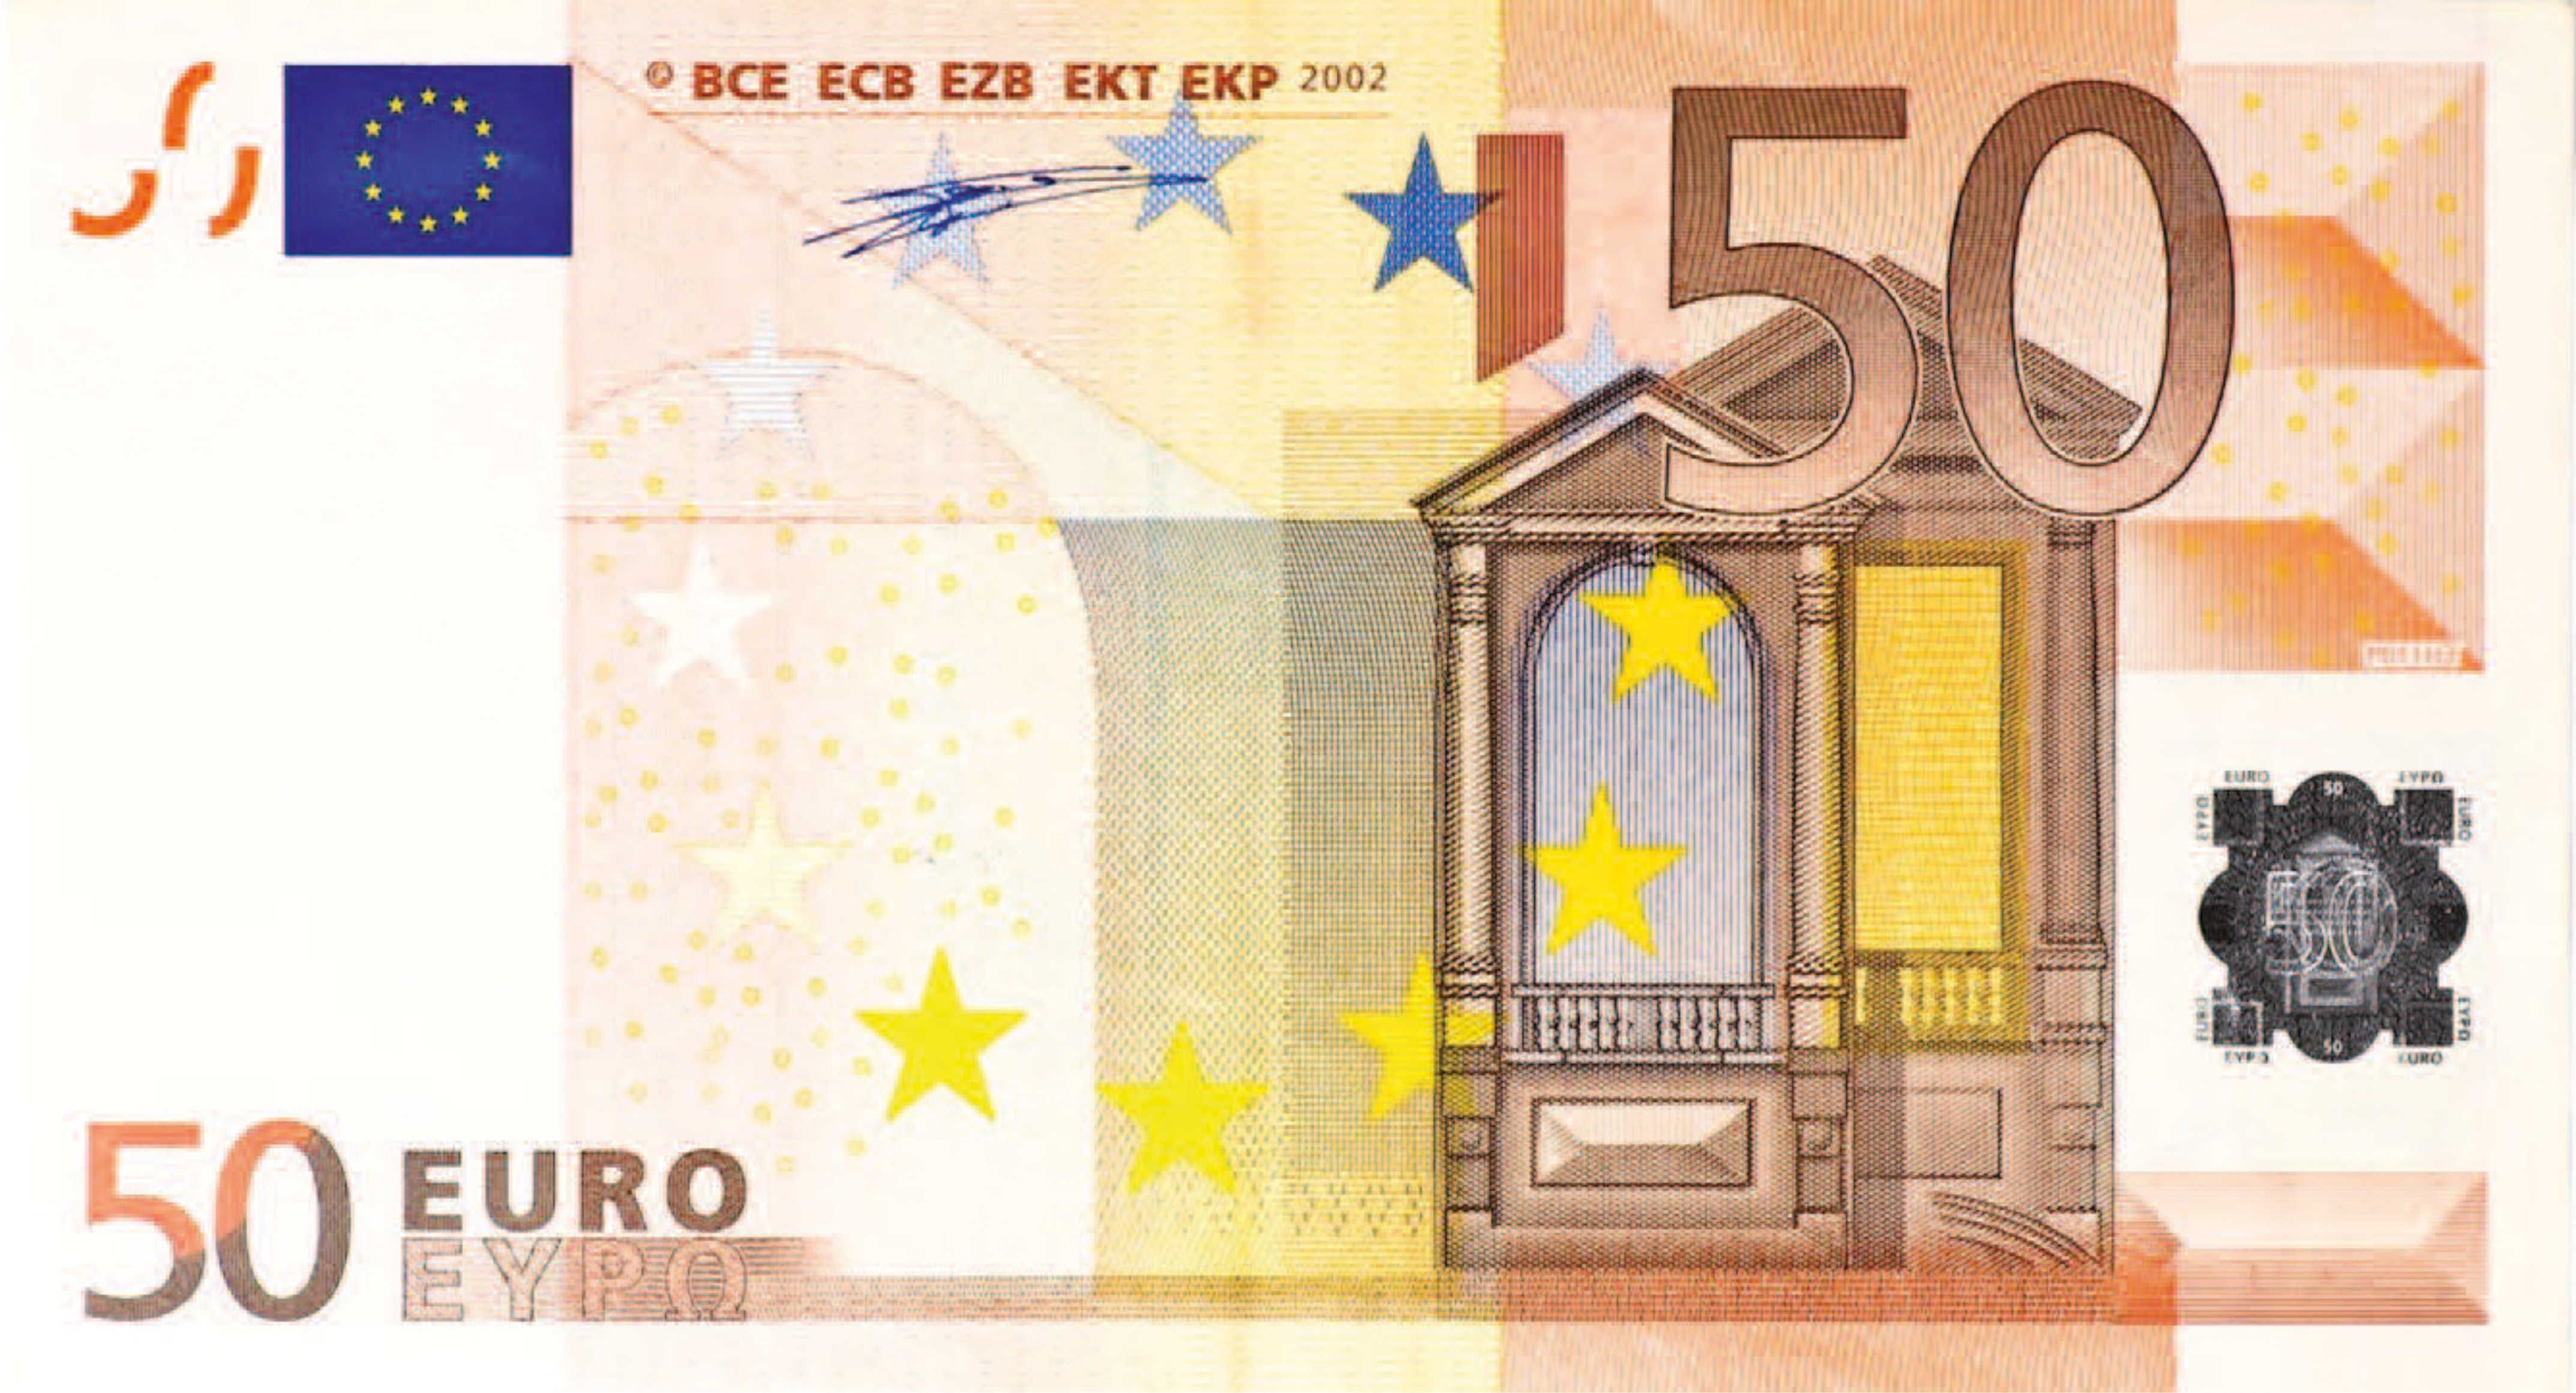
money, brand, drawing, illustration, design, text, document, banknote, dollar bill, 50 euro